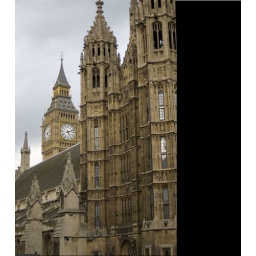
Westminster Palace with clock tower in background